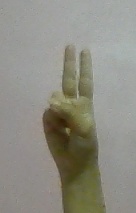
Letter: taa